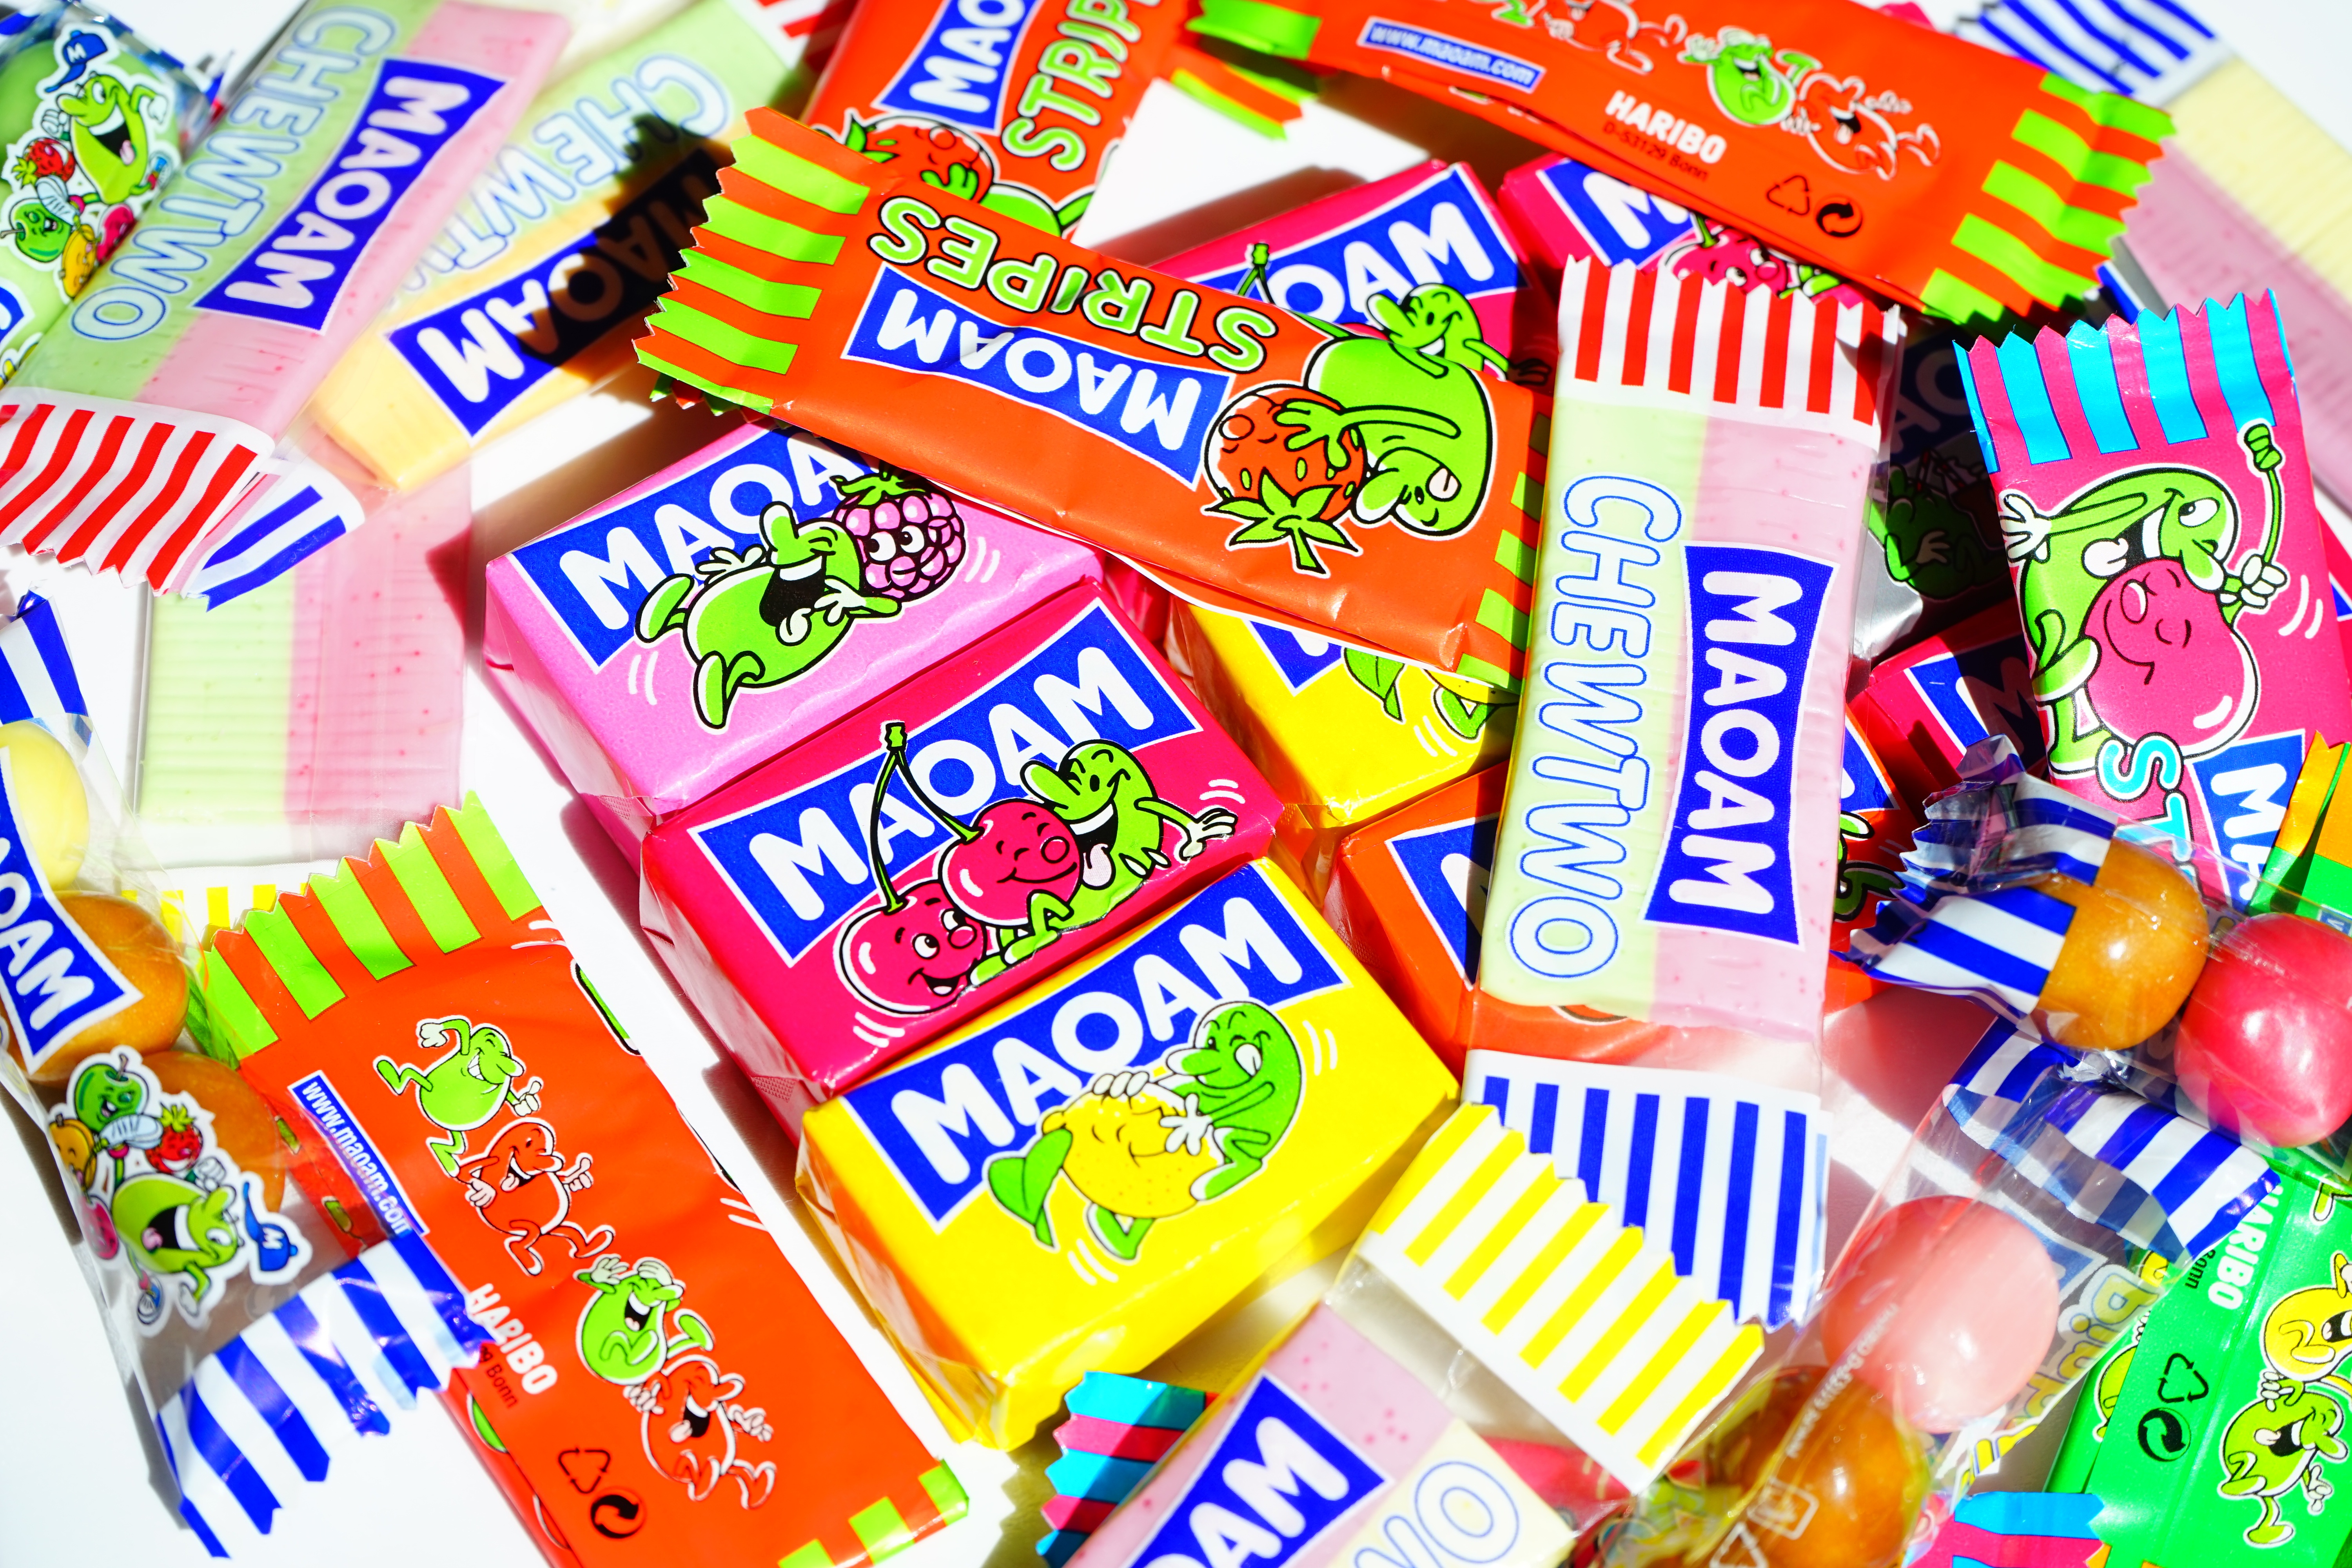
play, raspberry, sweet, male, female, love, orange, food, color, colorful, dessert, lemon, strawberry, uninhibited, product, calories, fun, sugar, cool, ambiguous, fruits, cola, candy, pair, figures, sweetness, pleasure, cherry, feeling, treat, devotion, sex, cherries, confectionery, erotic, cheeky rascal, nibble, hand made sweets, unhealthy, haribo, dental caries, suck, frivolous, sweating, shameless, maoam, various fruits, sucking candies, chewy candy, hardly leaving, fellatio, maomix, maoam maomix, suggestive, threesome threesome, sexual intercourse, horny boy, pairing willing, sexual practices, coitus, cunnilingus, polyamoroes, amoroes, libido